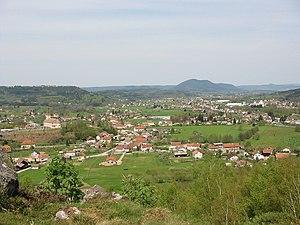
Anould est une commune française située dans le département des Vosges, en région Grand Est.